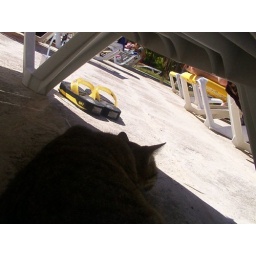
kitty under my chair